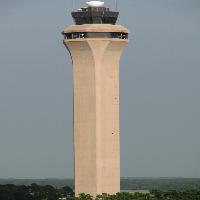
Weather: cloudy or overcast